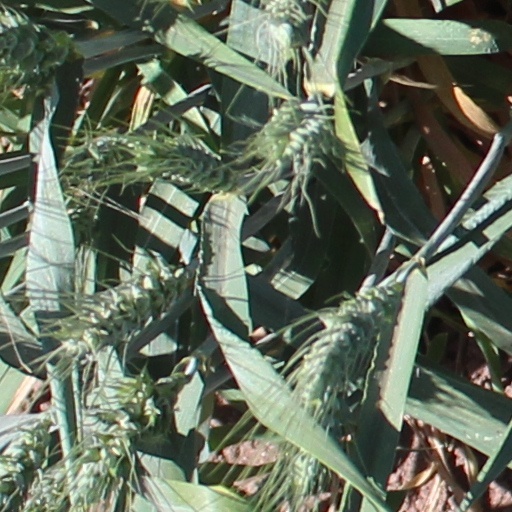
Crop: wheat